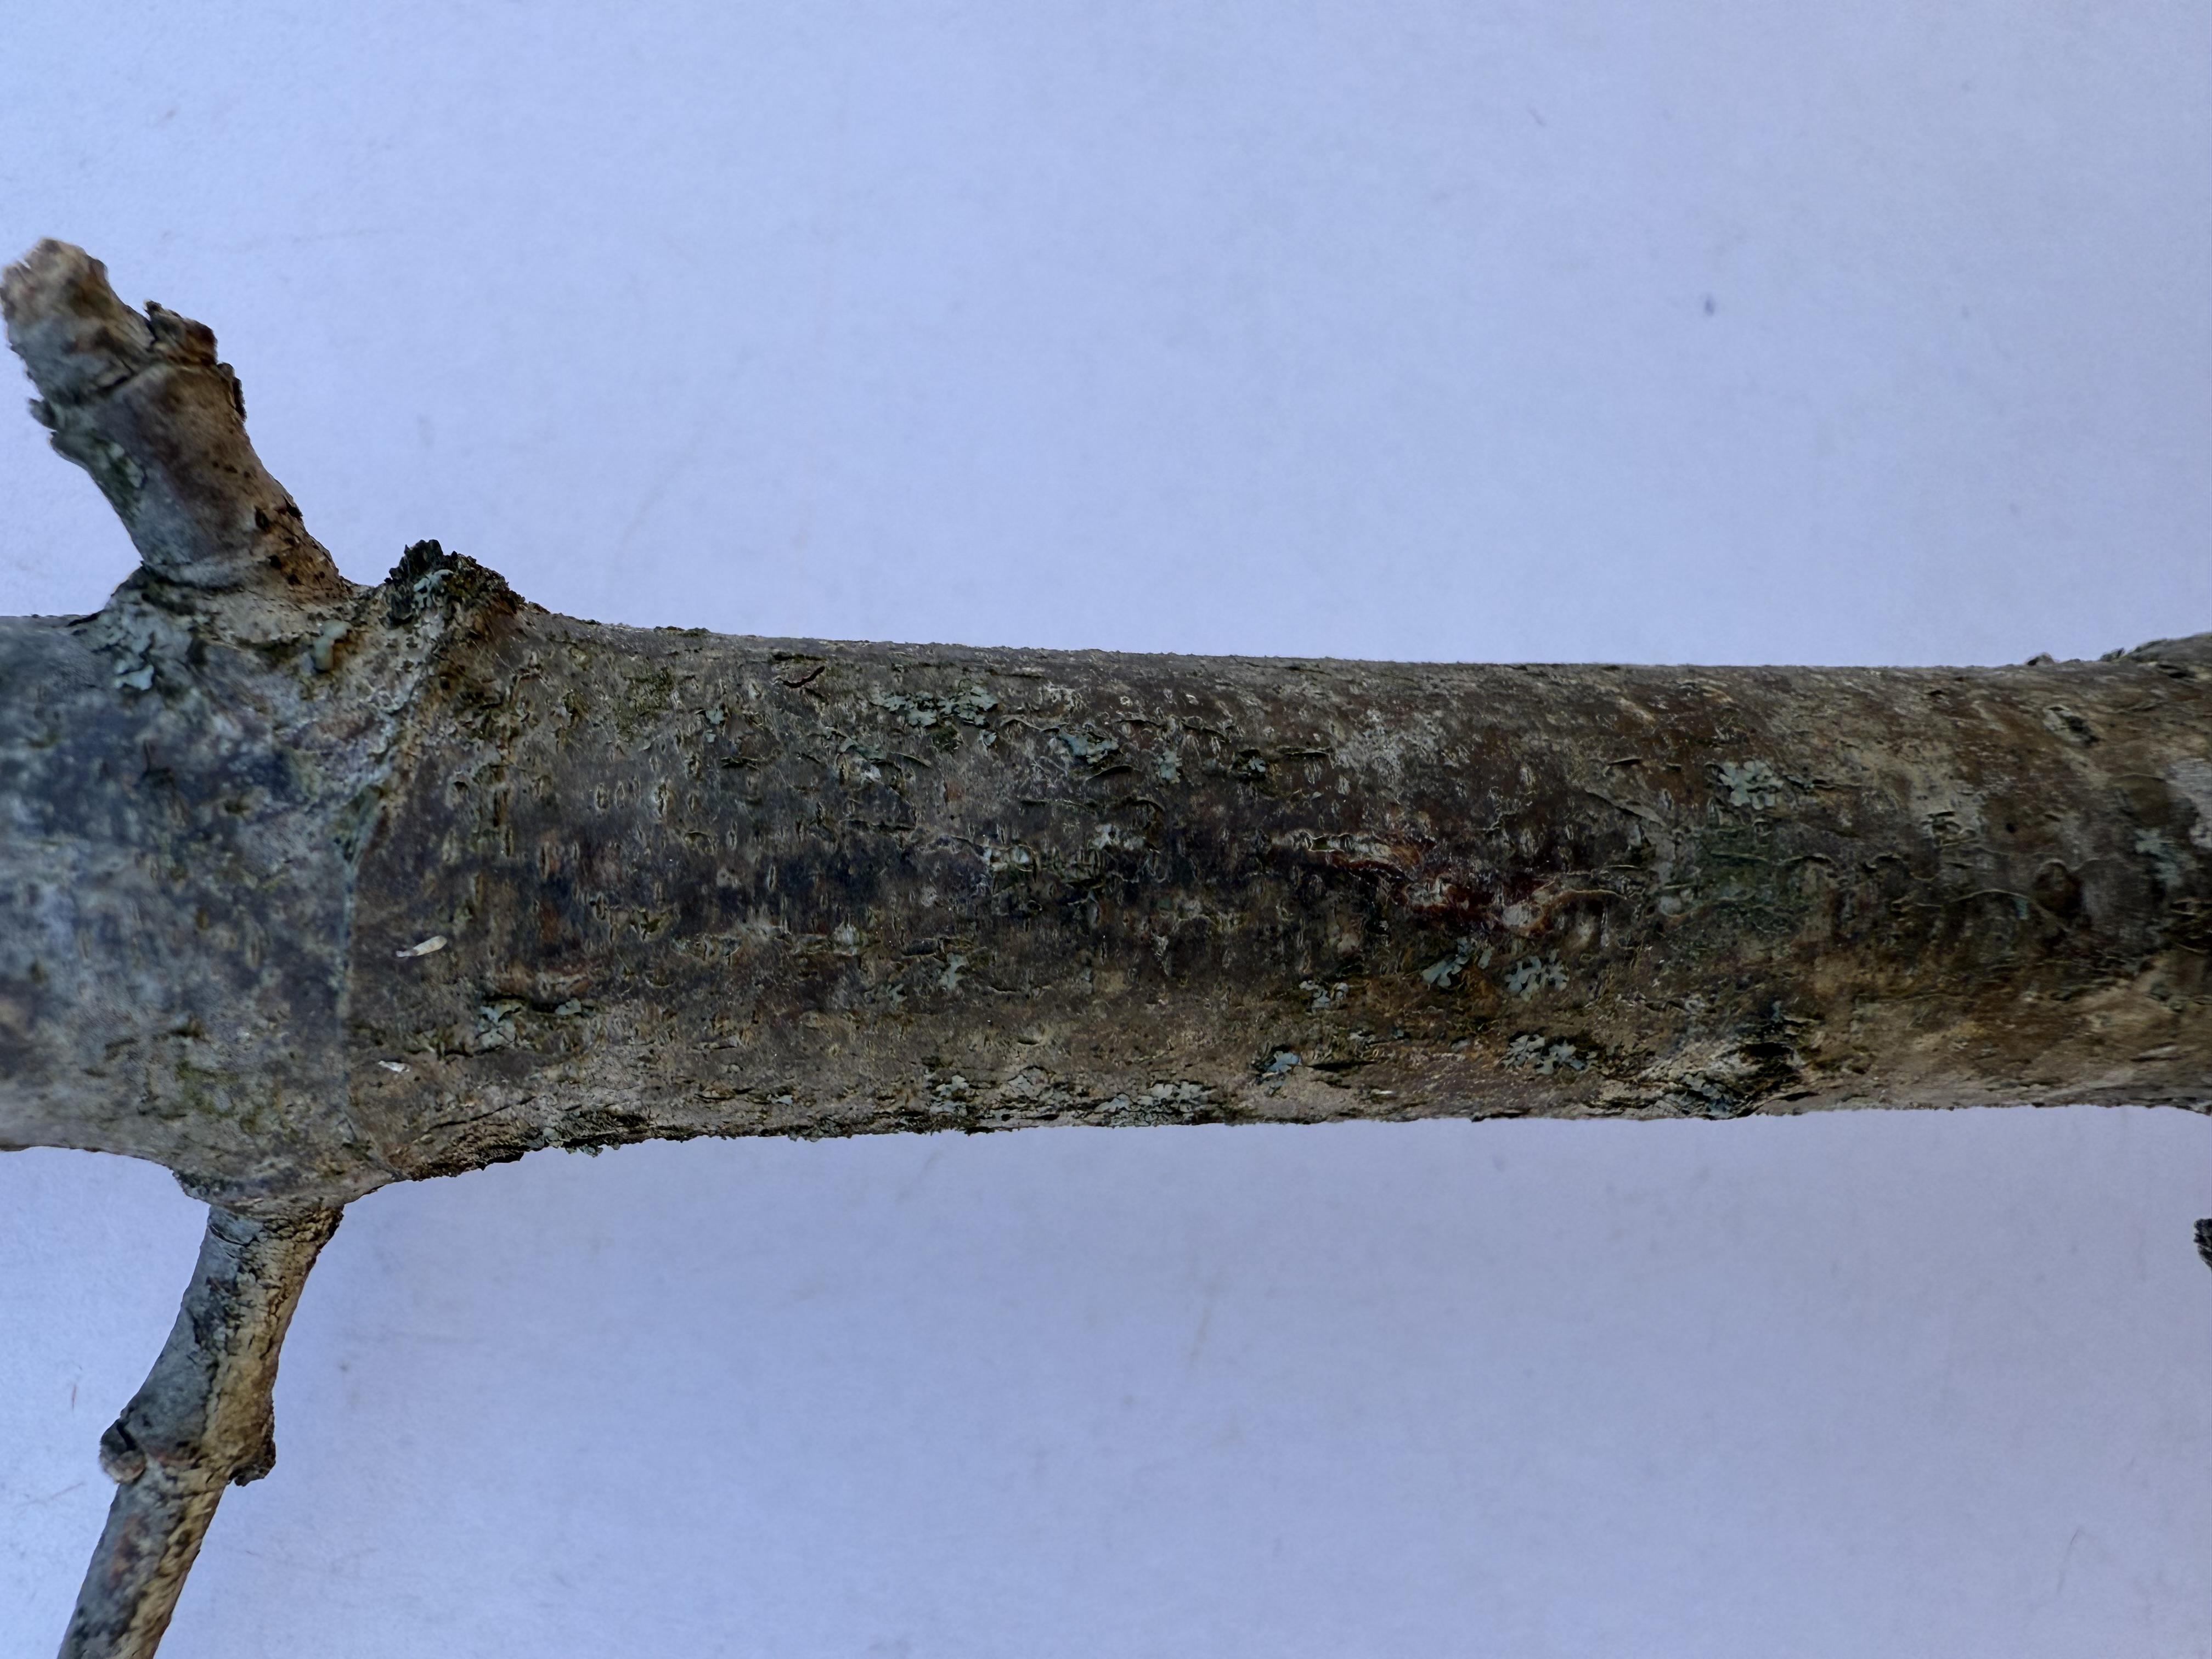
Variety: Cornelian Cherry